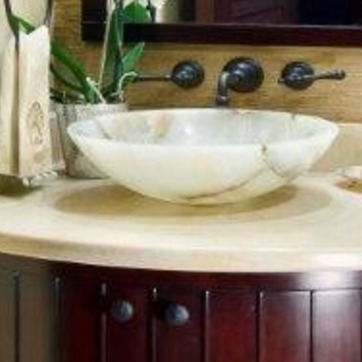
Material: ceramic